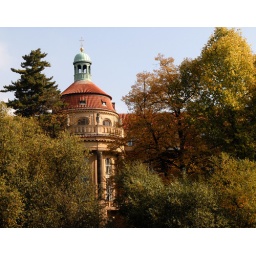
Autumn in Prague seen from a boat in the Vltava (Moldau) river